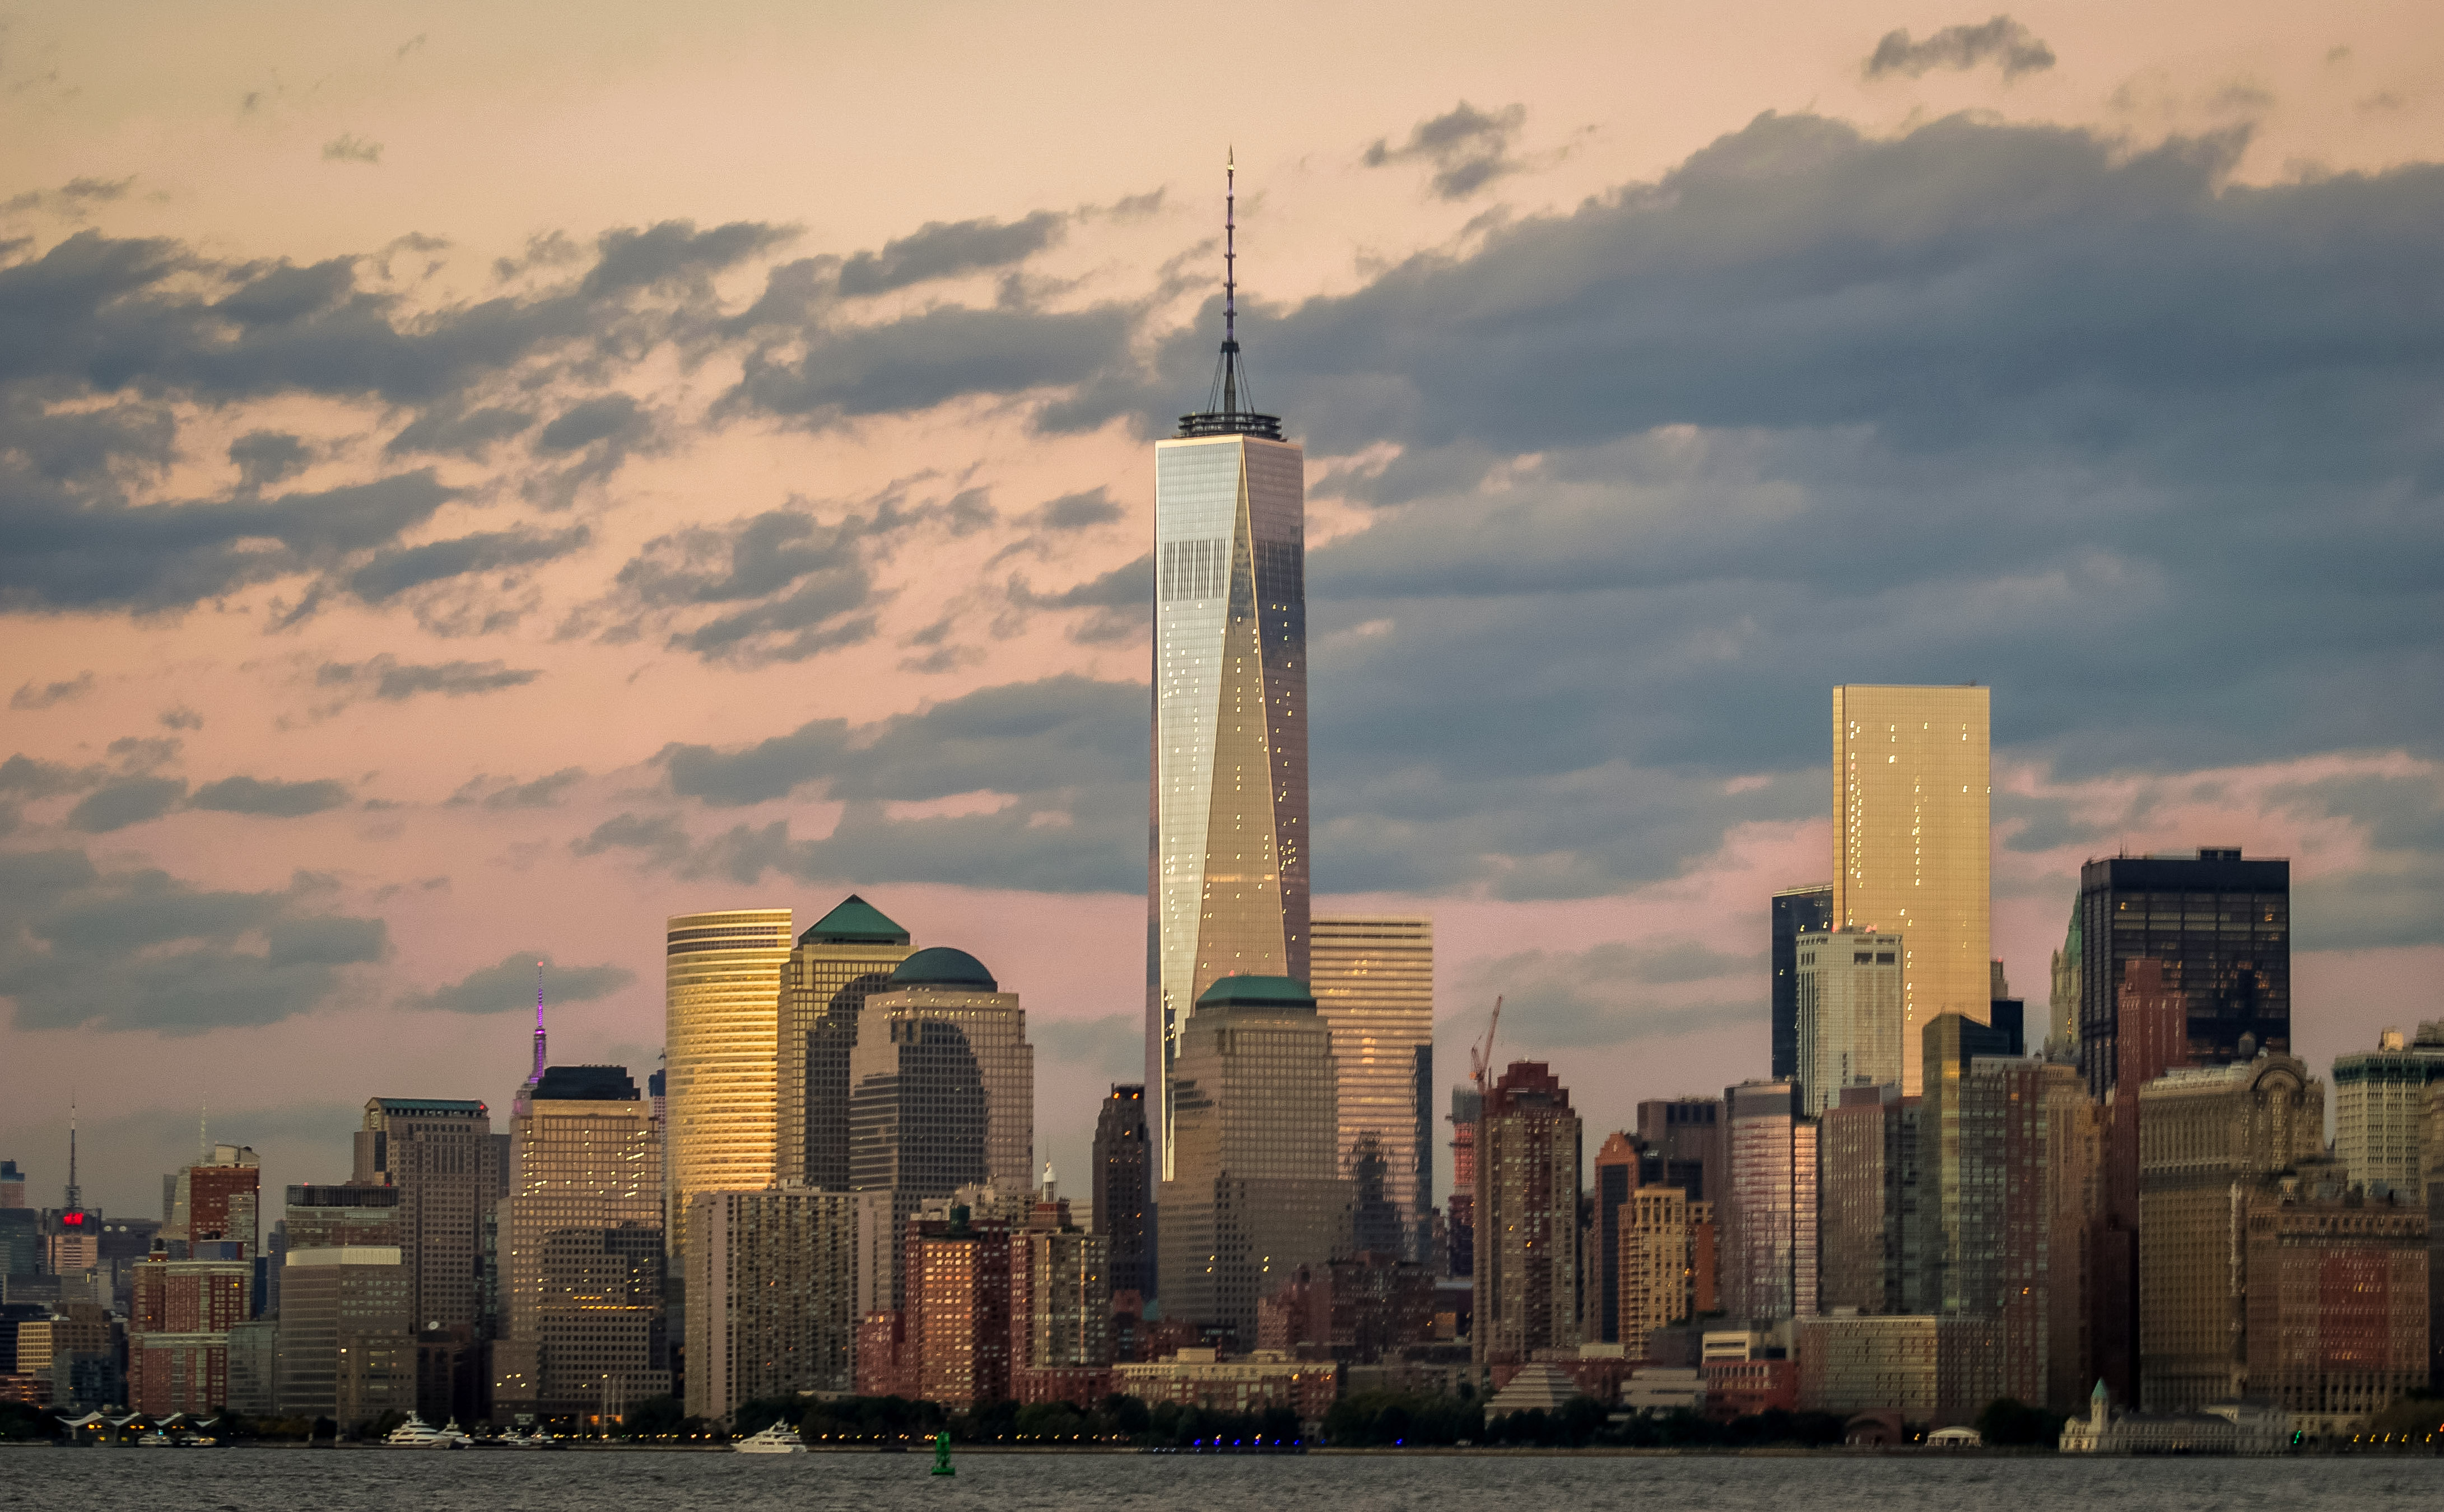
water, horizon, cloud, architecture, sky, sunset, boat, skyline, cloudy, morning, hour, building, dawn, city, skyscraper, urban, river, cityscape, downtown, dusk, evening, twilight, golden, tower, usa, landmark, blue, freedom, tower block, world, cruise, clouds, one, buildings, new, center, trade, centre, york, scape, scraper, metropolis, hudson, urban area, geographical feature, atmospheric phenomenon, human settlement, atmosphere of earth